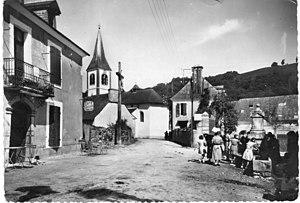
Centre du village dans les années 1940. Café-Epicerie ""Chez Maximin"" à la maison Bergerot, d'après une carte postale de l'époque"
Lézignan est une commune française située dans le département des Hautes-Pyrénées, en région Occitanie.